Chita (film)

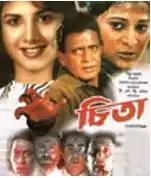
DVD Cover

Chita (also called Cheetah) is a 2005 Indian vigilante action film made in Bengali language, directed by T. L. V. Prasad, starring Mithun Chakraborty and Rambha in the lead roles. The film is one among the 26 collaboration between the lead actor Mithun Chakraborty and director T. L. V. Prasad, a record certified by Limca Book of Records.